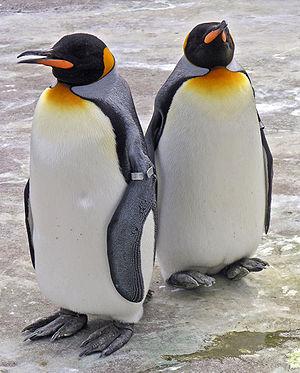
Les oiseaux inaptes au vol sont des oiseaux dont la capacité à voler a disparu au cours de l'évolution.
Étant donnée l'immensité territoriale du pays et les variétés climatiques dues à des facteurs divers comme l'extension longitudinale de l'Argentine du nord au sud, les grandes différences d'altitude, le niveau des précipitations et de l'évaporation, les types de sols etc. le territoire de l'Argentine possède une grande quantité de biomes et de